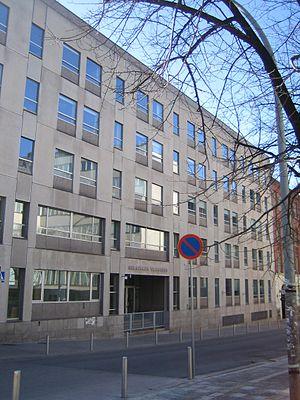
Le Campus du centre-ville est l'un des quatre campus de l'Université d'Helsinki.